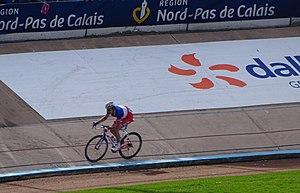
Reportage réalisé le dimanche 12 avril à l'occasion de l'arrivée du Paris-Roubaix 2015 à Roubaix, France.